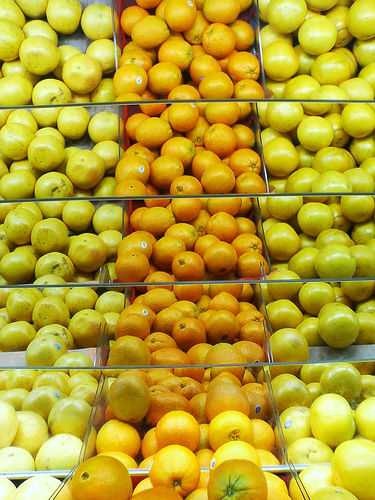
Label: Orange